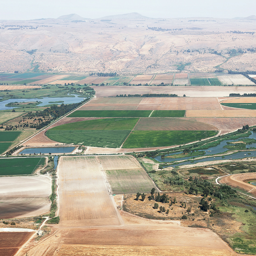
untitled landscape , view from person